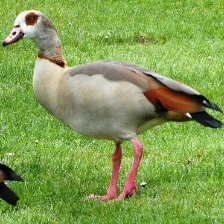
Species: EGYPTIAN GOOSE
Scientific name: ALOPOCHEN AEGYPTIACA
ImageNet parent category: goose